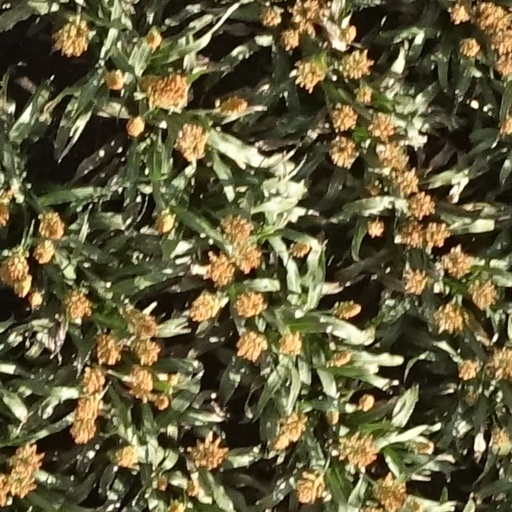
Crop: sorghum